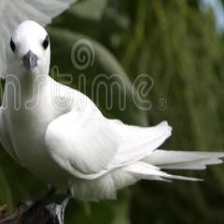
Species: FAIRY TERN
Scientific name: STERNULA NEREIS